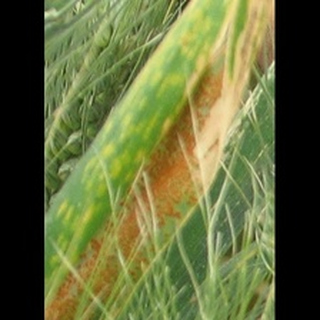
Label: wheat_brown_rust